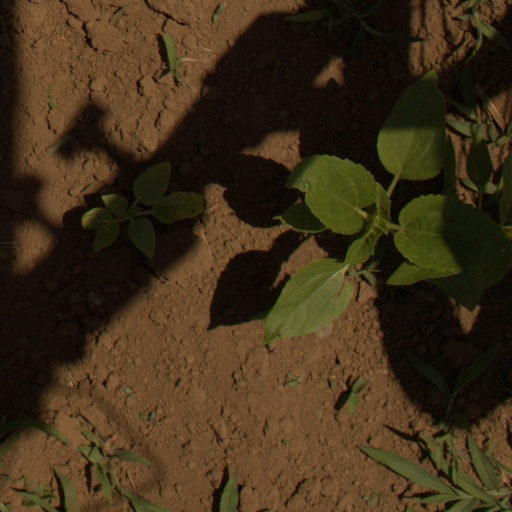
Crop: Jerusalem artichoke